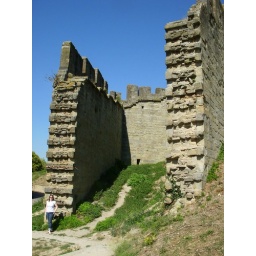
If you look closely, you will see me standing against the immense wall